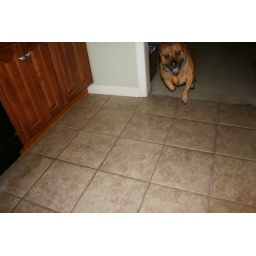
Hes running around the kitchen and living room, after mom!